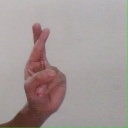
अक्षर: र